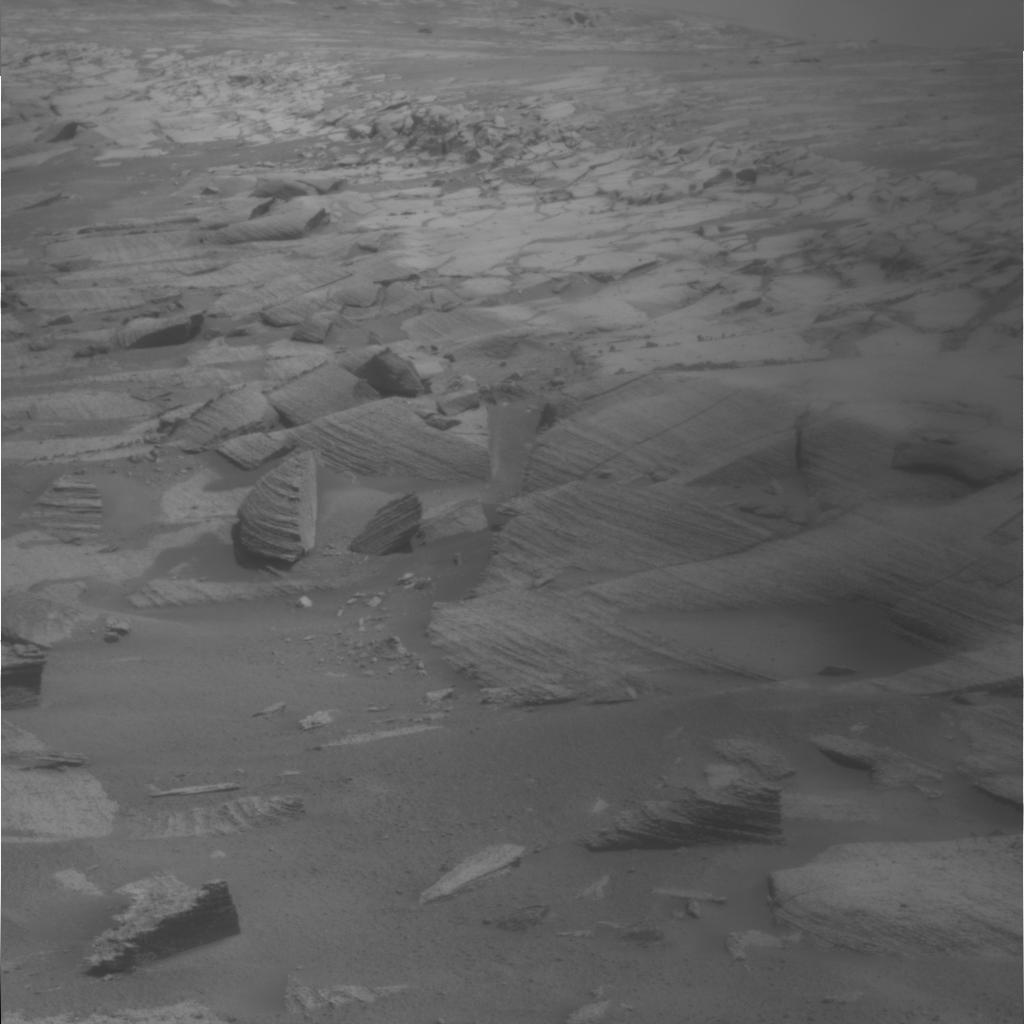
Surface features visible: Rock Outcrops, Rock (Linear Features), Soil, Spherules, Nearby Surface